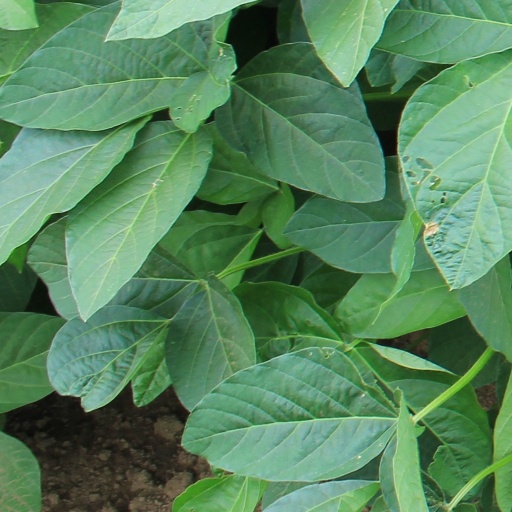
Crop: soybean